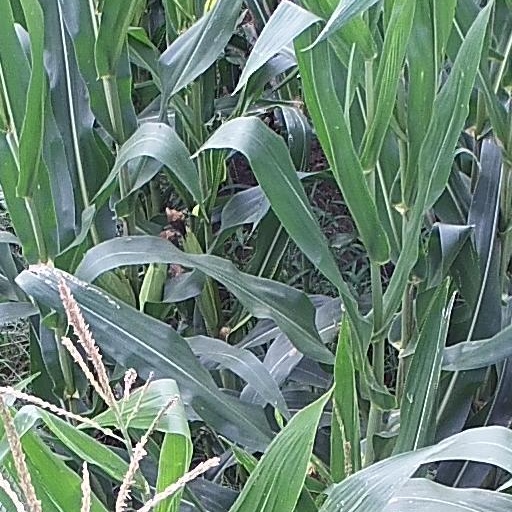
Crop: maize; corn